Battle of Elandsfontein

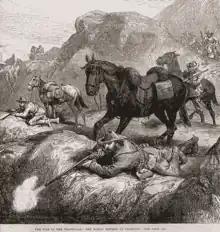
Boers situated on the ridge engaging the British.

Lt-Col Gildea decided that the best course of attack would be from the ridge where the cavalry under the command of Lt J.W. Glynn was located. The cavalry men dismounted their horses and camouflaged them before engaging the enemy on foot, driving them back from rock to rock. In support of the attack wave, another 50 fusiliers alongside the mounted gun and the 94th regiment, were sent to the battle scene to drive the Boers off the ridge. The attacking force came within 200 meters of the Boers’ main defences before being halted by the defenders. The British kept up a steady bombardment of the enemy stone laager with their artillery which proved to be rather ineffective. In response to the stalemate, the mounted infantry and carbineers were deployed to the left of the battle and the 7 pounder field gun was repositioned on a hill which the British had trouble with hauling the gun up the ridge.